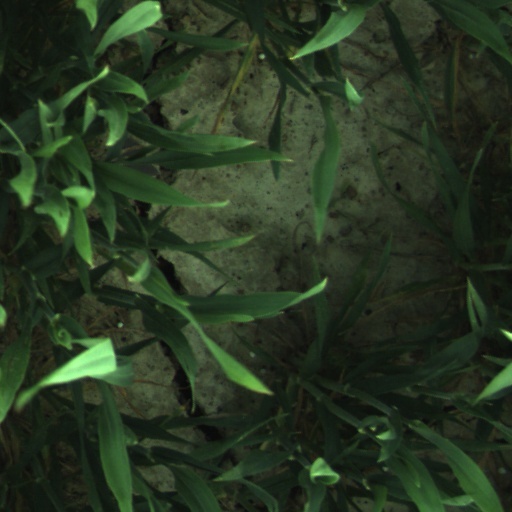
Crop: wheat